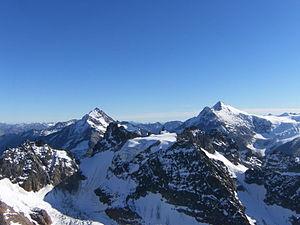
Le Fleckistock est un sommet des Alpes uranaises, en Suisse. Il culmine à 3 416 m d'altitude.